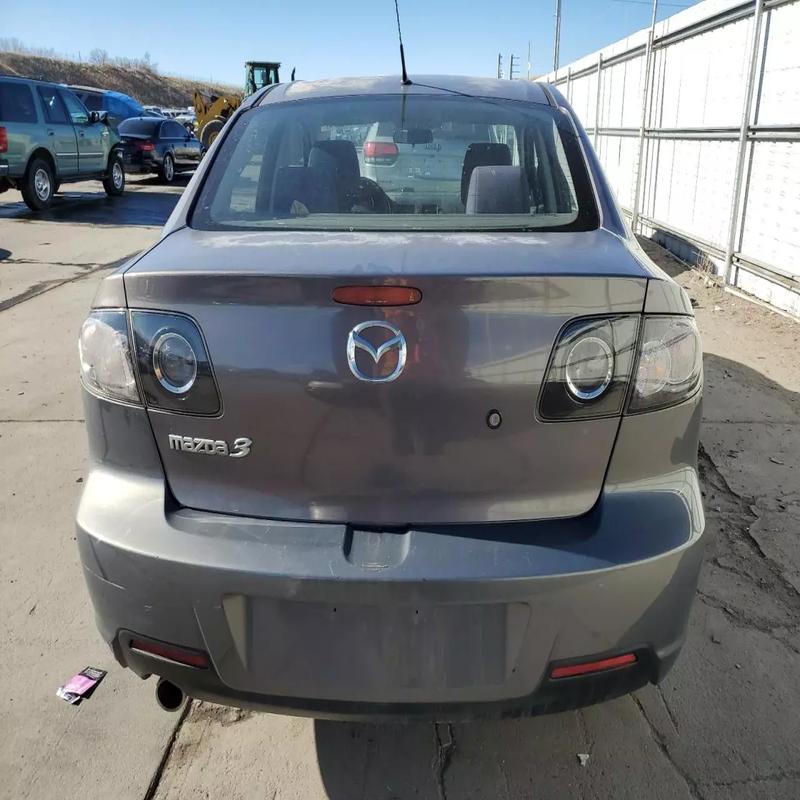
Aucun dommage détecté.
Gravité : aucun